Ken Kravec

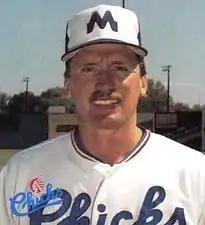
Kravec in 1988

Kenneth Peter Kravec (born July 29, 1951) is an American professional baseball scout and a former Major League pitcher and front office official. The , left-hander appeared in 160 games pitched, 128 as a starter, exclusively for the White Sox (1975–80) and Cubs (1981–82).